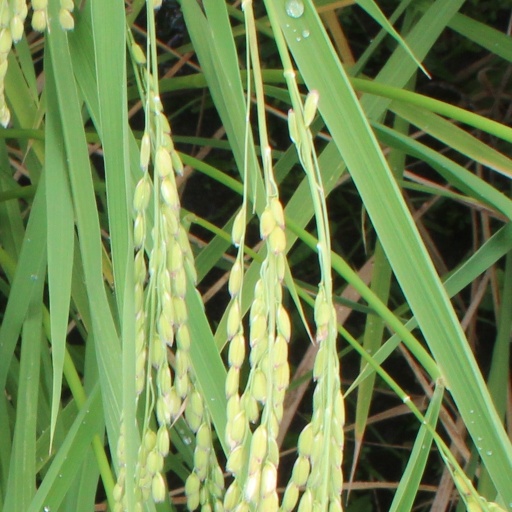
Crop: rice